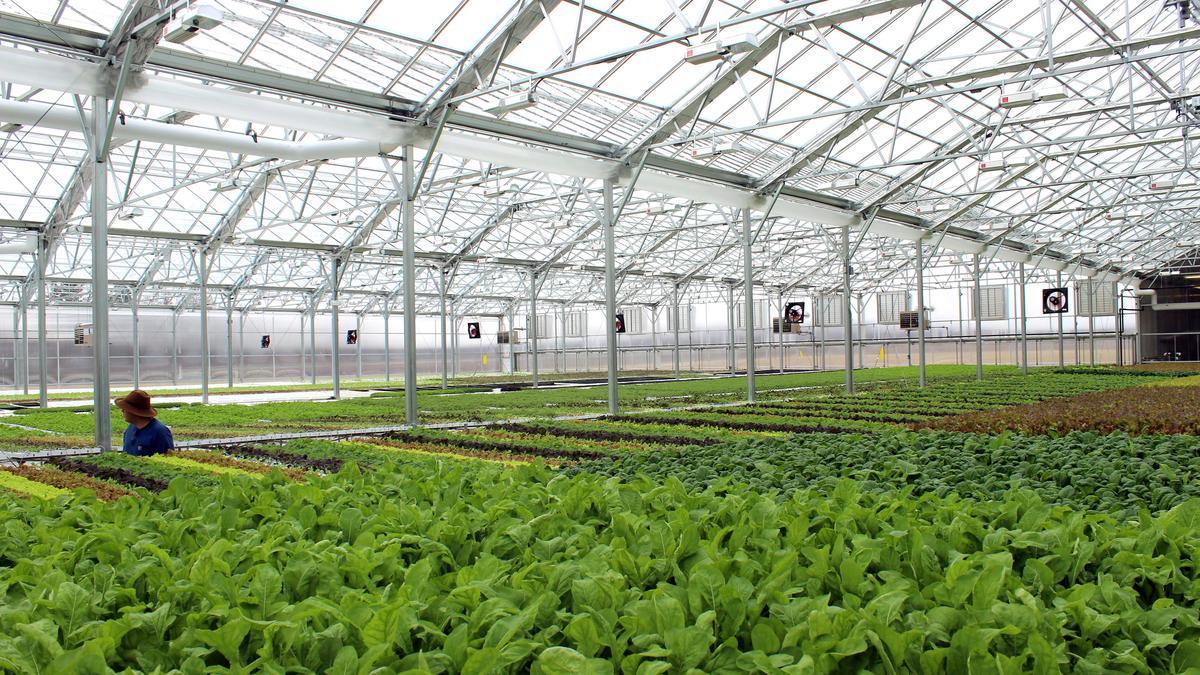
Mandhari ya ndani ya kitalu kubwa yenye muundo wa chuma na kioo imejaa mimea ya kijani kibichi.Mimea imepadwa kwa safu defu na nadhifu kuanzia miche midogo hadi mimea iliyokomaa ikifunikwa sakafu yote.Dari ya kitalu inataa na mifumo ya uigizaji hewa.Mtu mmoja anavaa kofia amesimama upande wa kushoto.